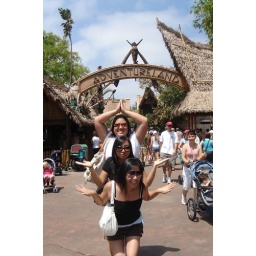
Little Asian girl totem pole in front of Adventureland.